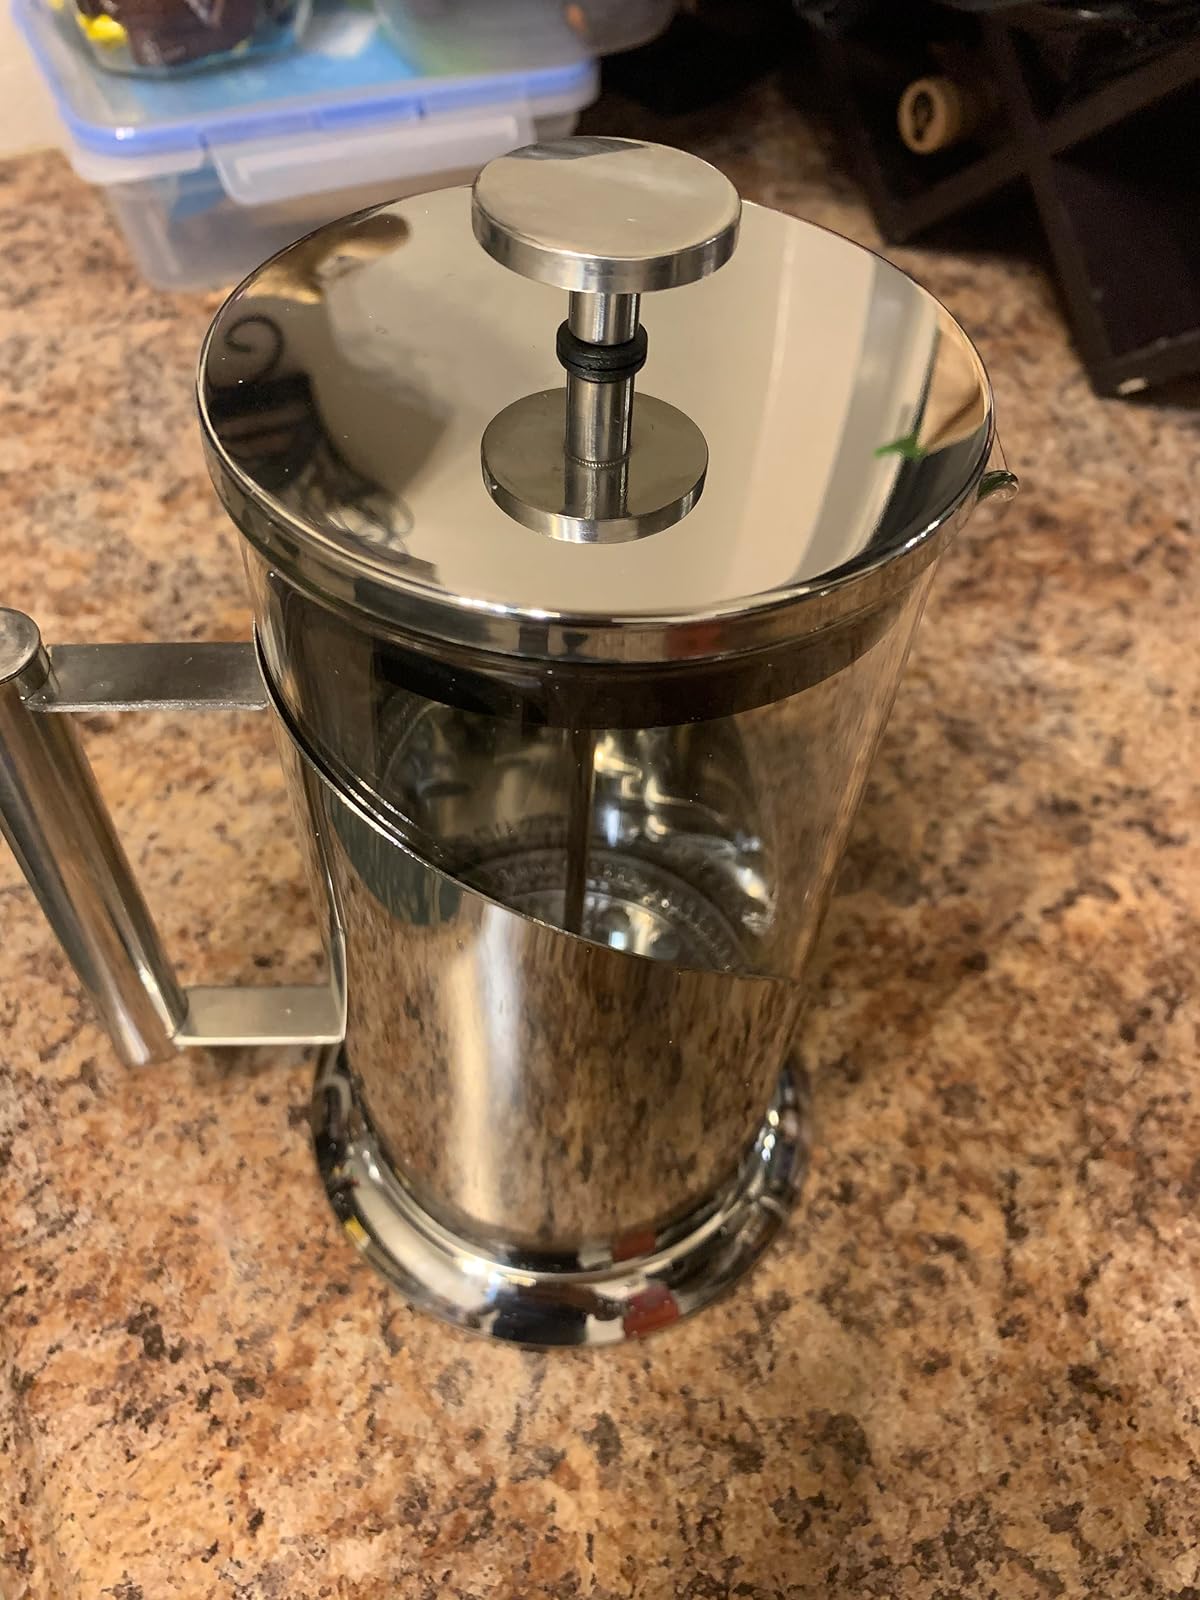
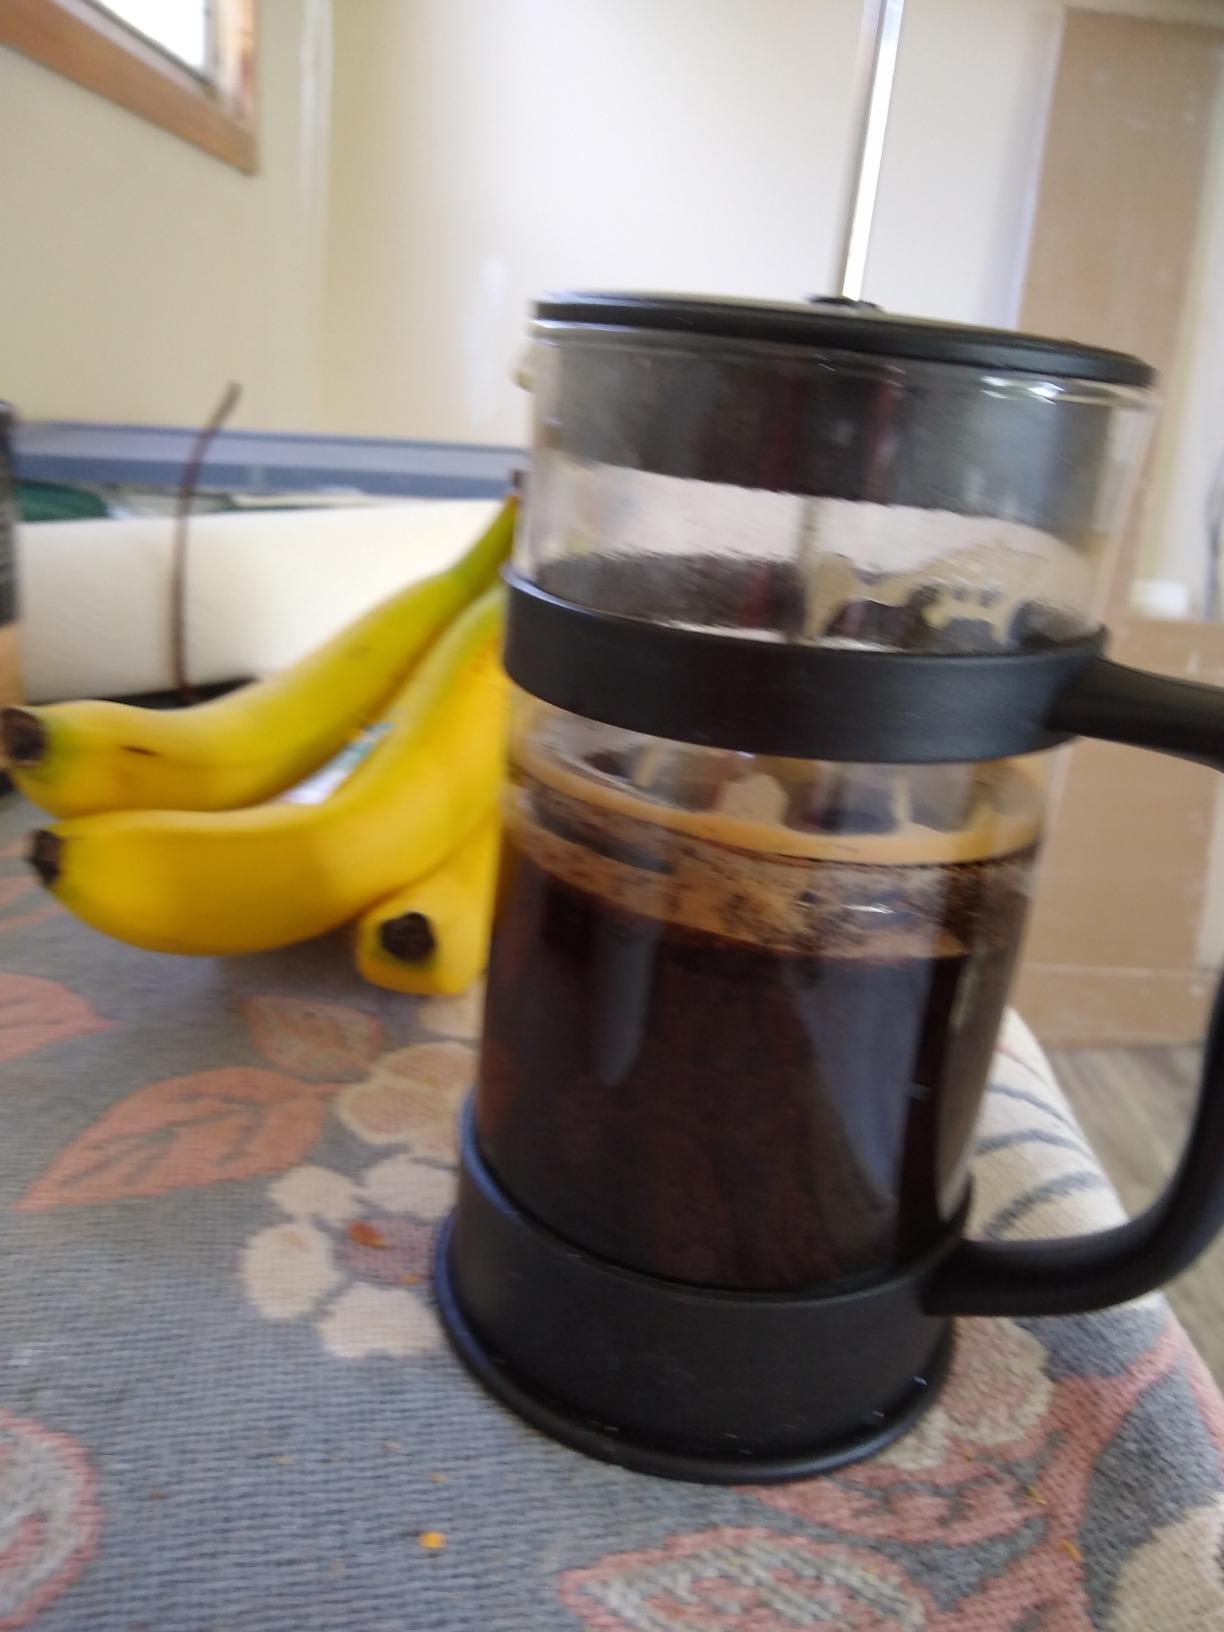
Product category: items_tea
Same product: no